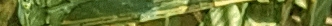
Label: Wheat___Yellow_Rust